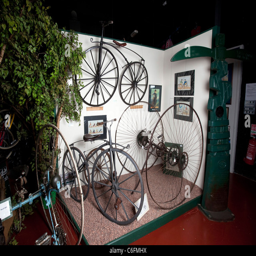
a selection of very early bicycles